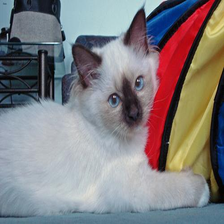
Species: cat
Breed: Birman